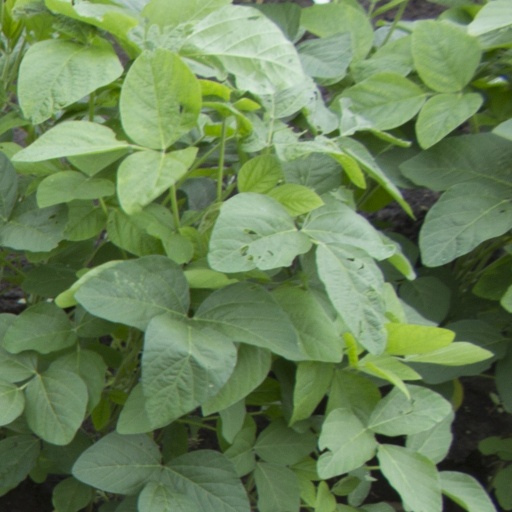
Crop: soybean